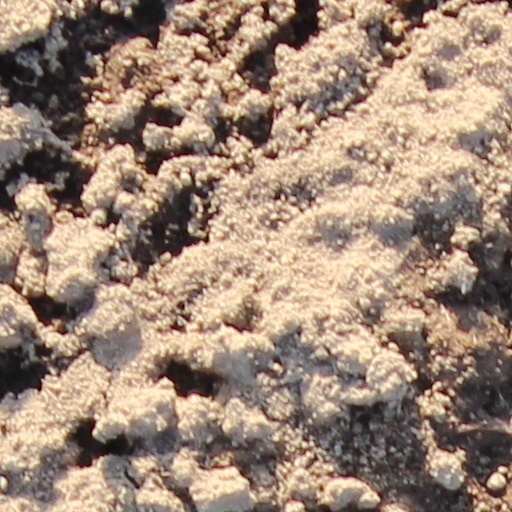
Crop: wheat